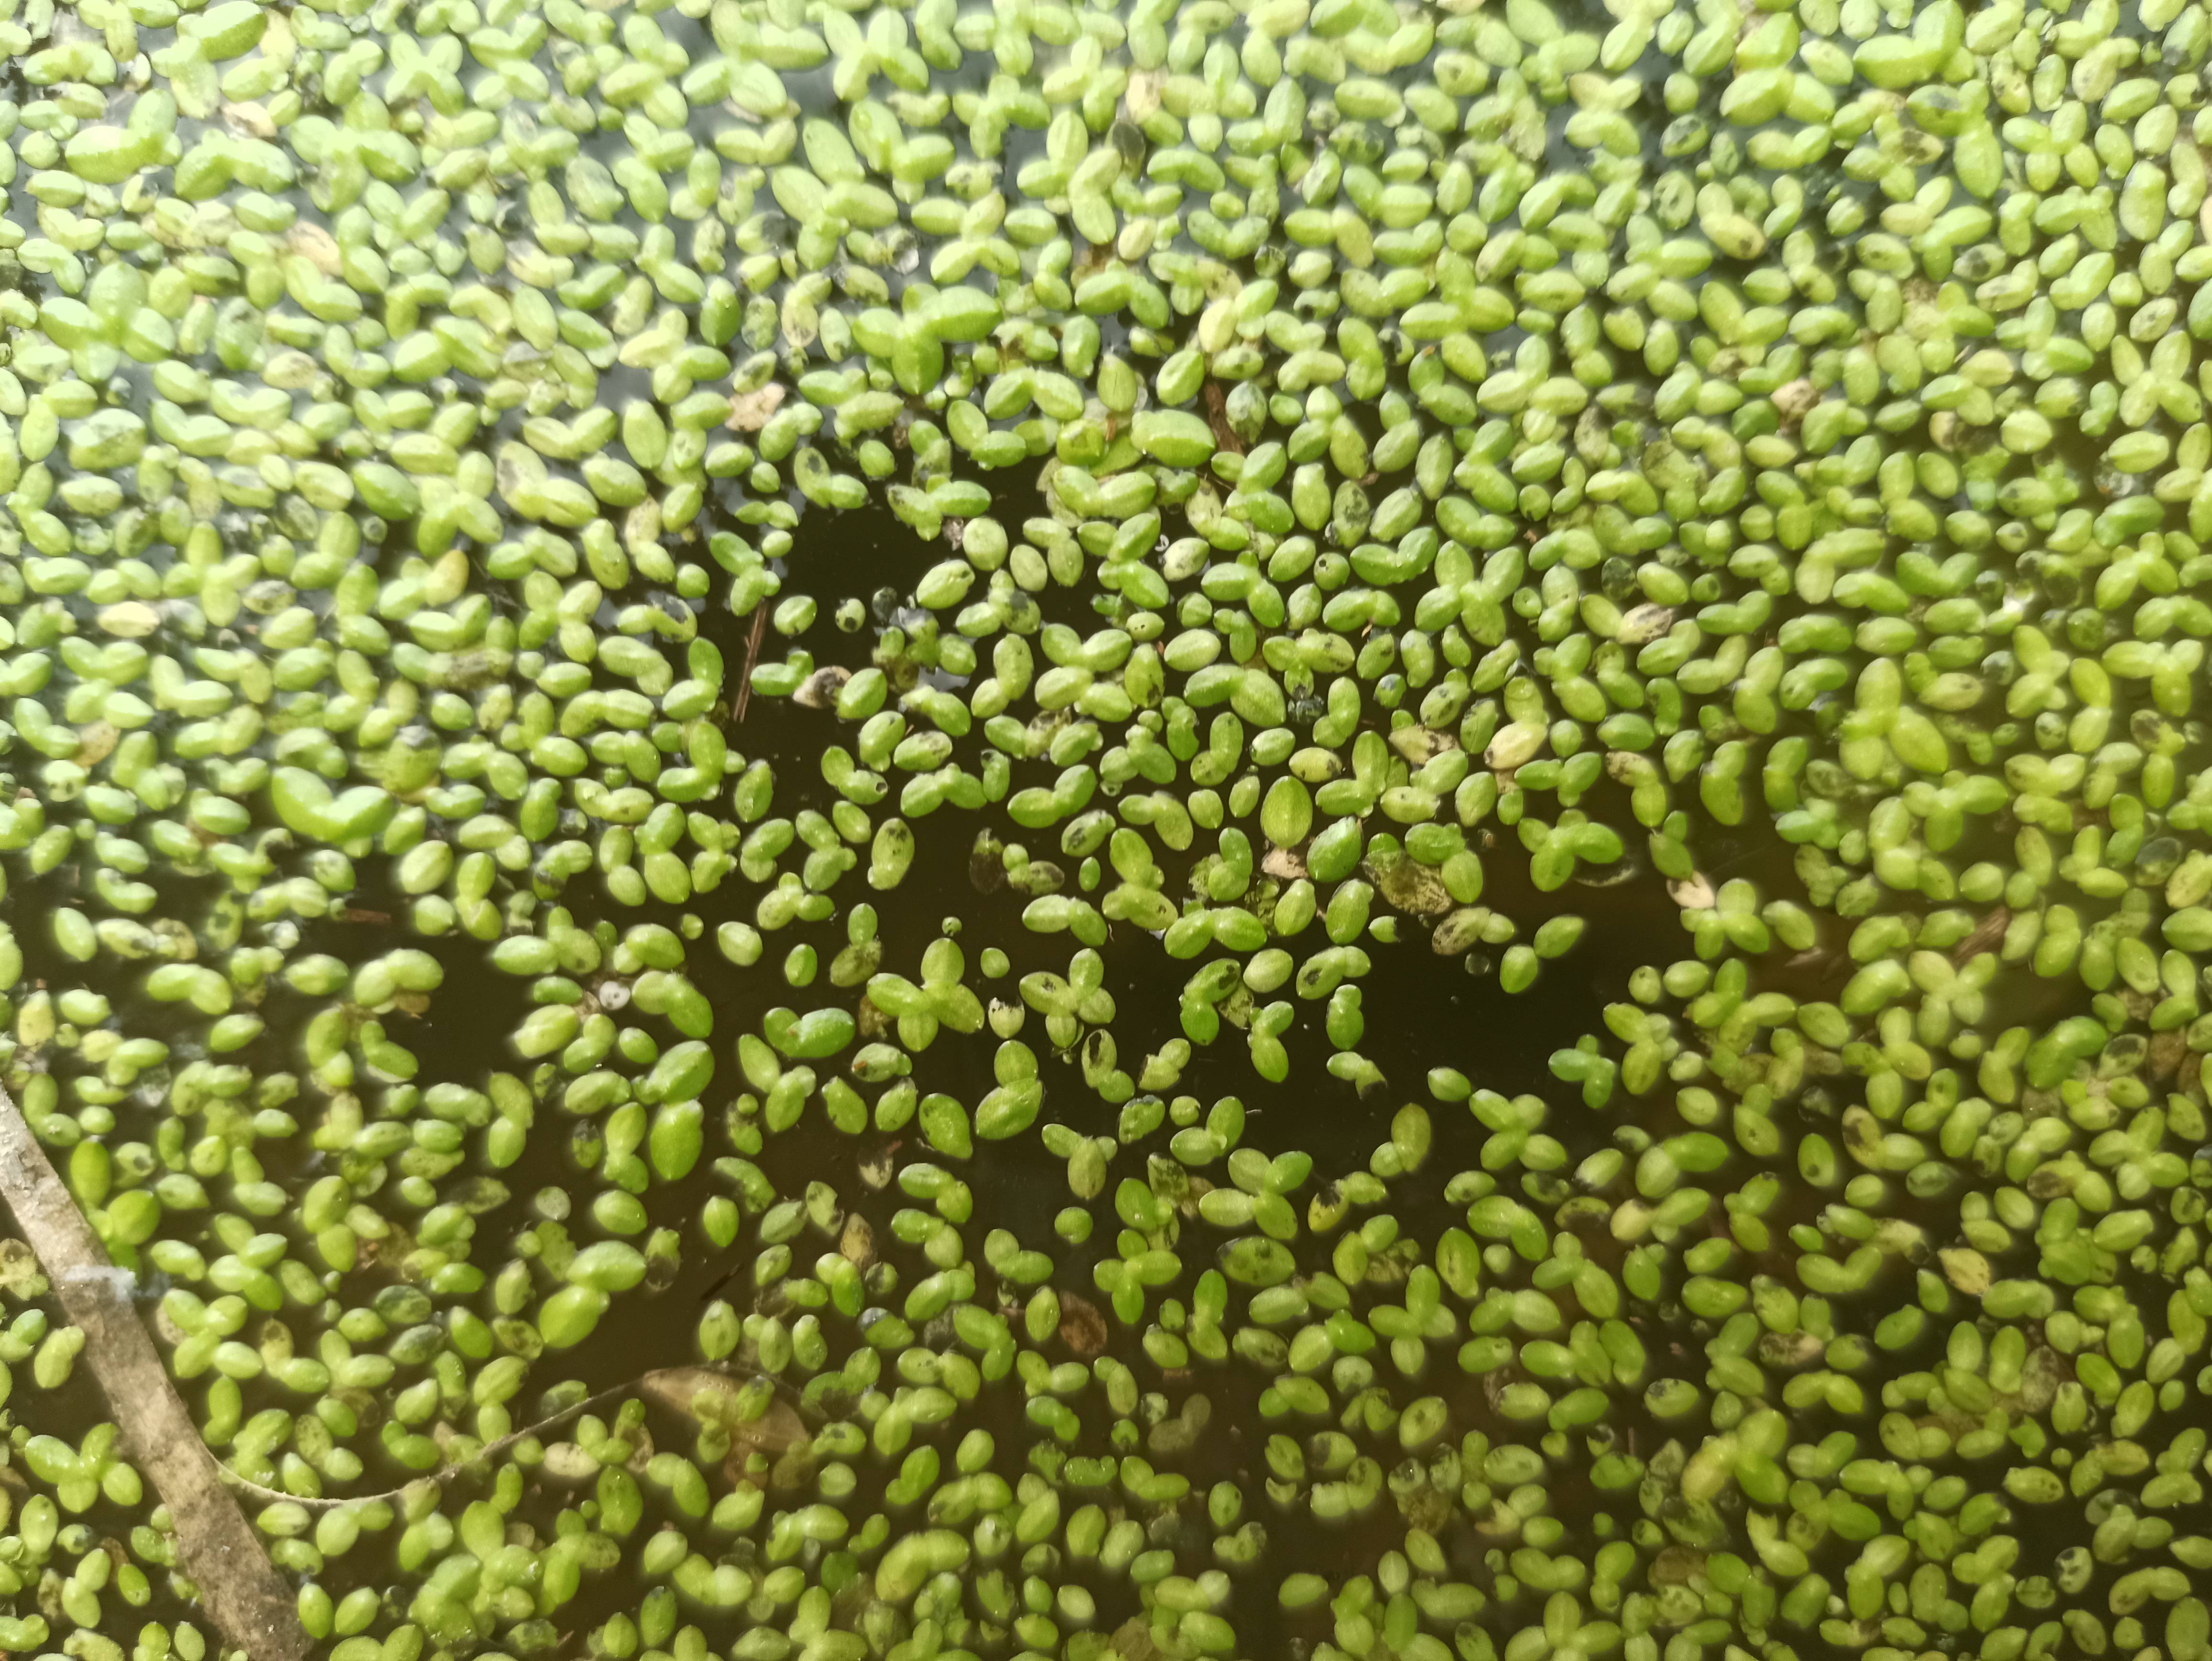
Species: Common Duckweeds (Lemna minor)